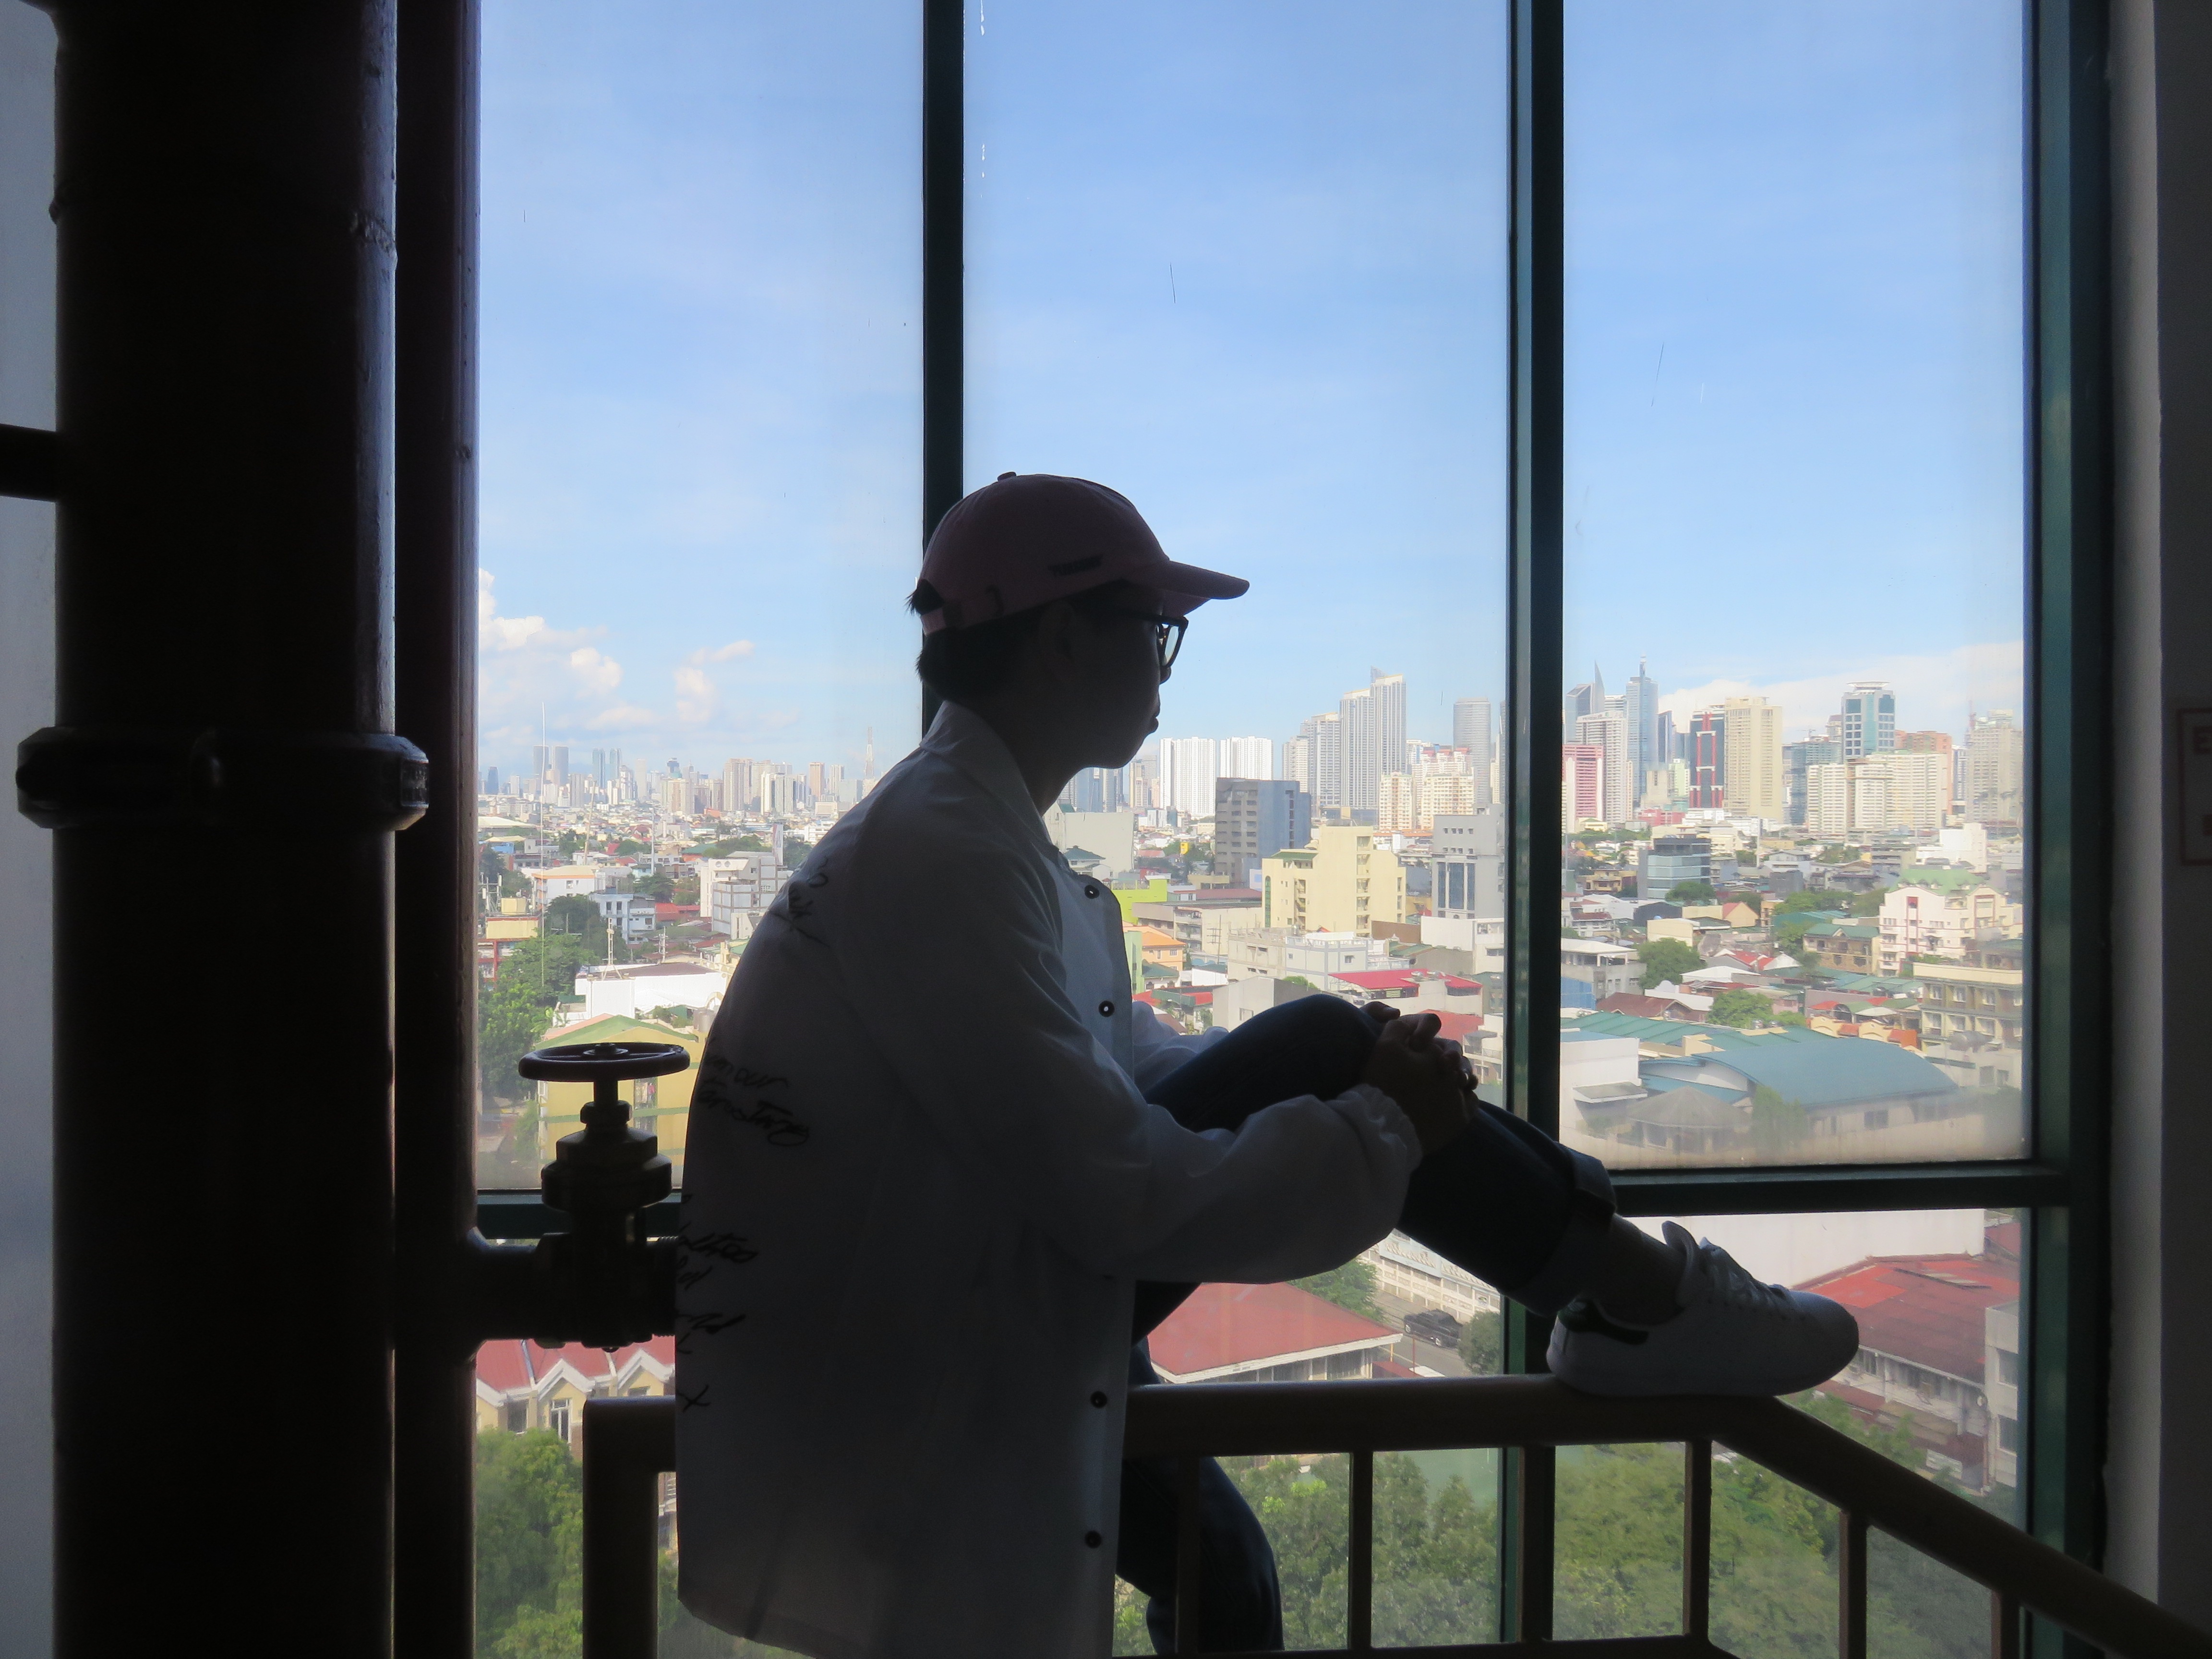
window, color, black, art, photograph, image